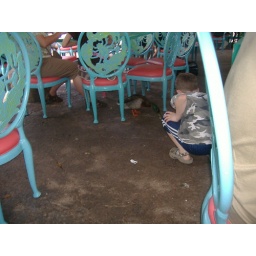
ducks were all over the floor while we were eating